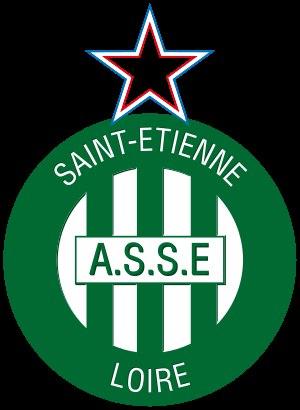
Le Blois Football 41 est un club de football français situé à Blois dans le département de Loir-et-Cher en région Centre-Val de Loire. Il est fondé en 1999 à la suite de la fusion de la section football de l'Association Amicale de la Jeunesse blésoise et de l'US Blois.